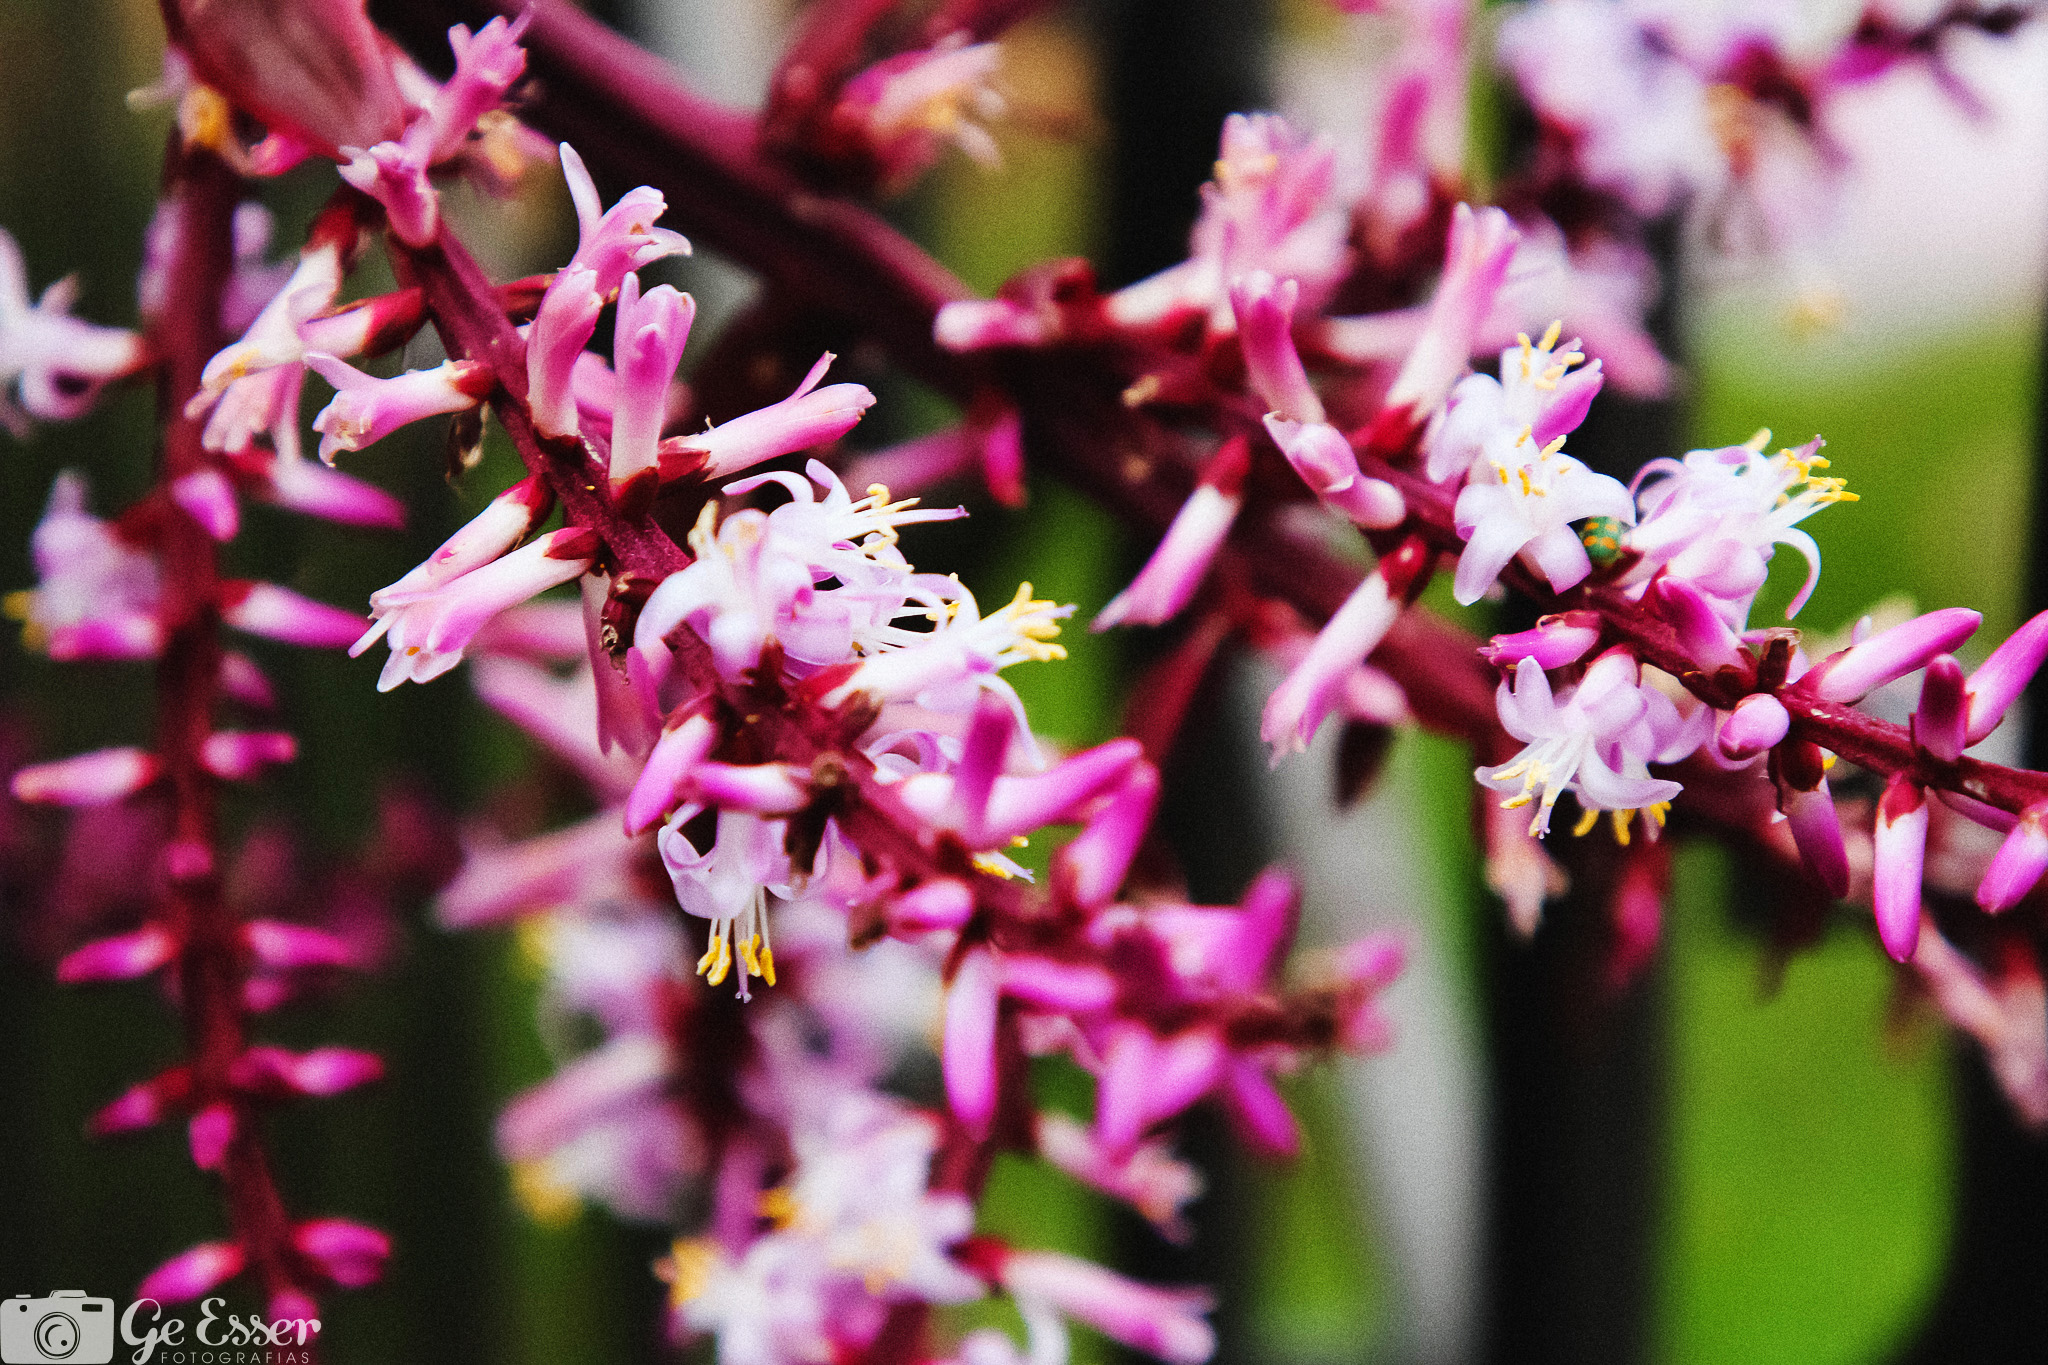
flowers, flower, plant, pink, flora, flowering plant, spring, petal, blossom, orchid, dendrobium, plant stem